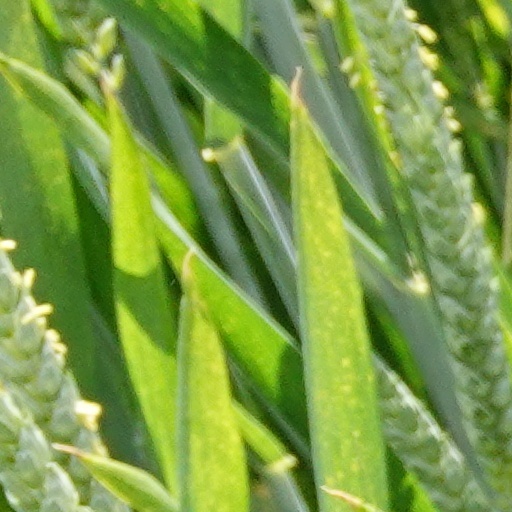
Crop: wheat